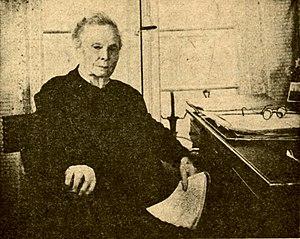
Ida Georgina Moberg est une compositrice et chef d'orchestre finlandaise.